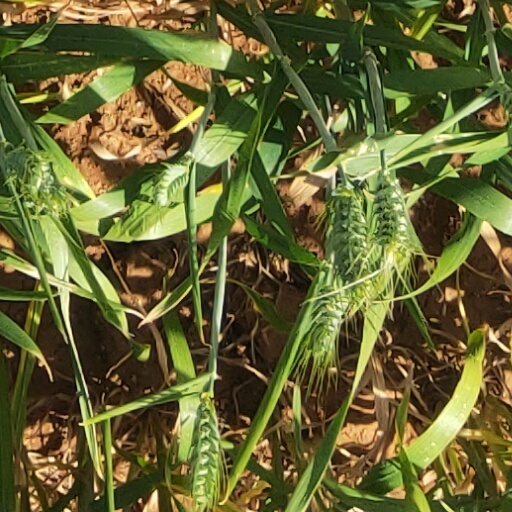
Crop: wheat